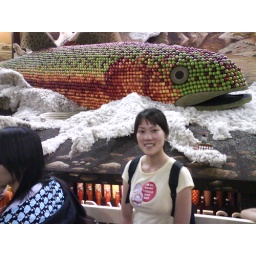
Helen in front of giant fruit fish at 2009 Royal Easter Show